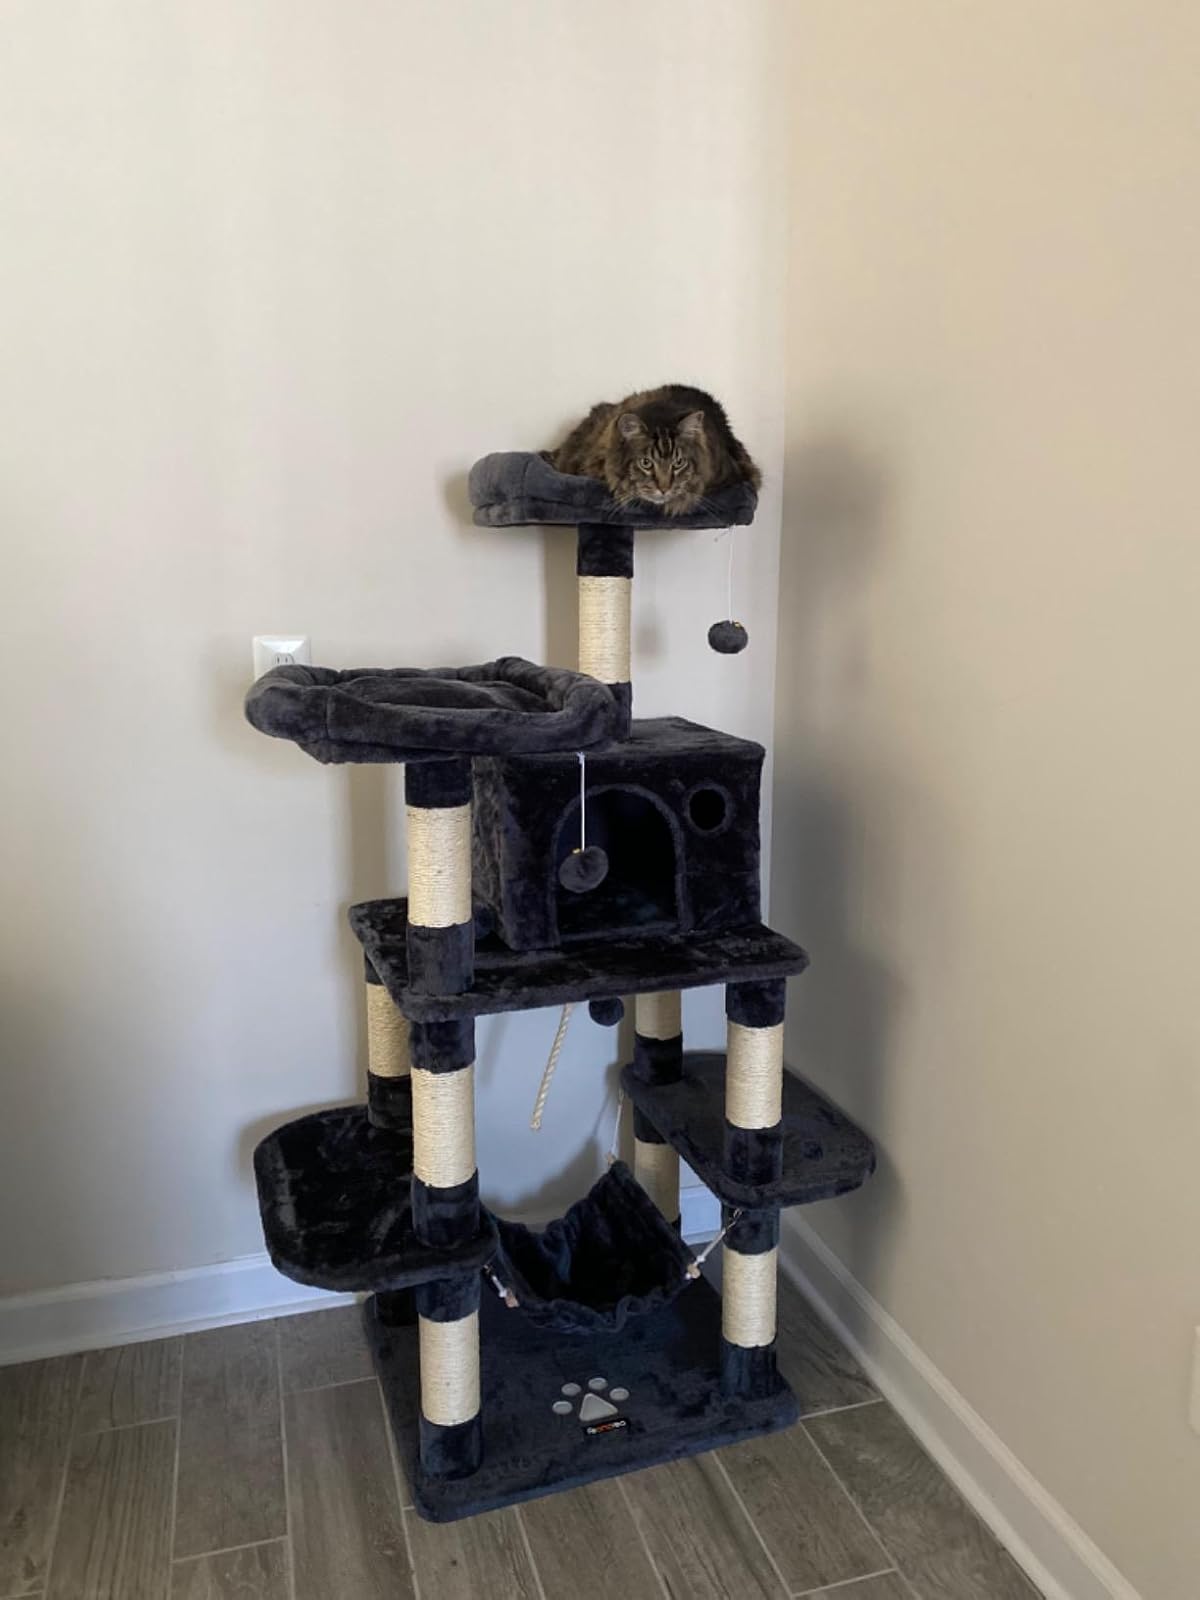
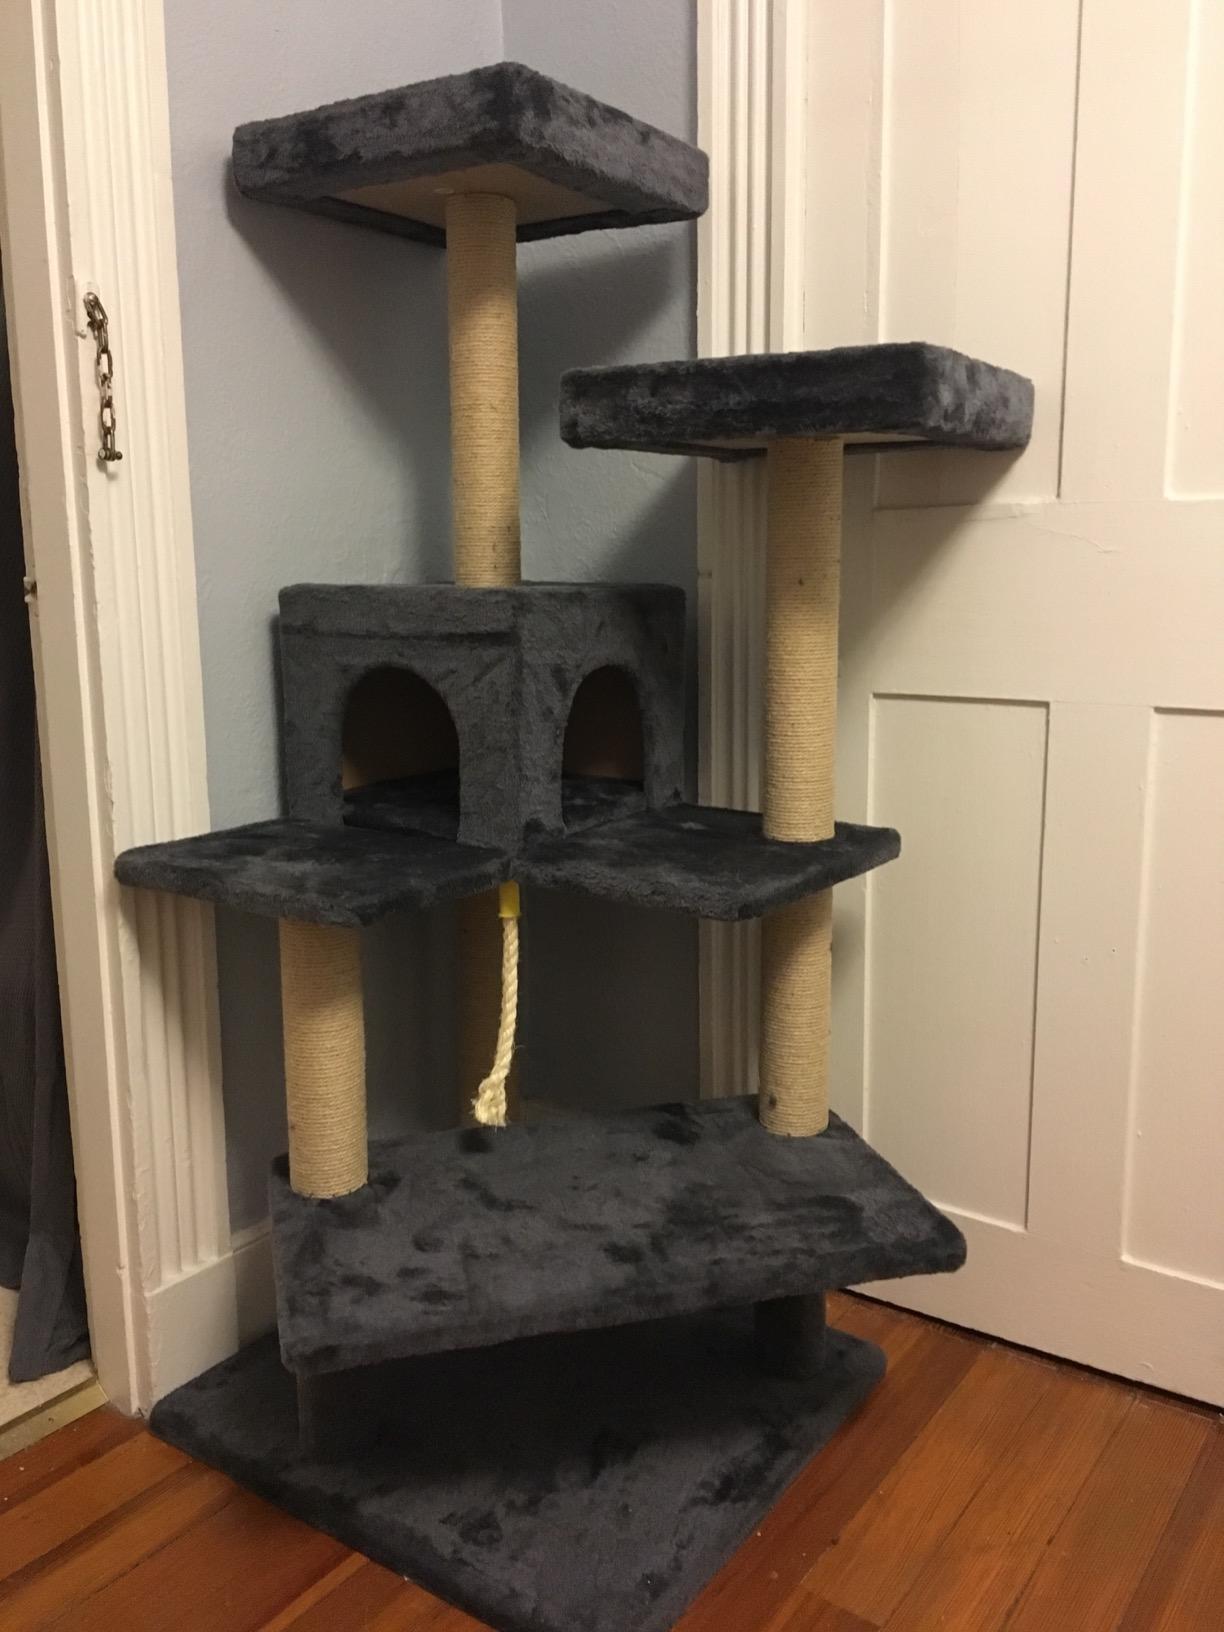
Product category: items_cat tree
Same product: no